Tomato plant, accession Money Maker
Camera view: tilt-top (135 deg); turntable rotation: 120 degrees
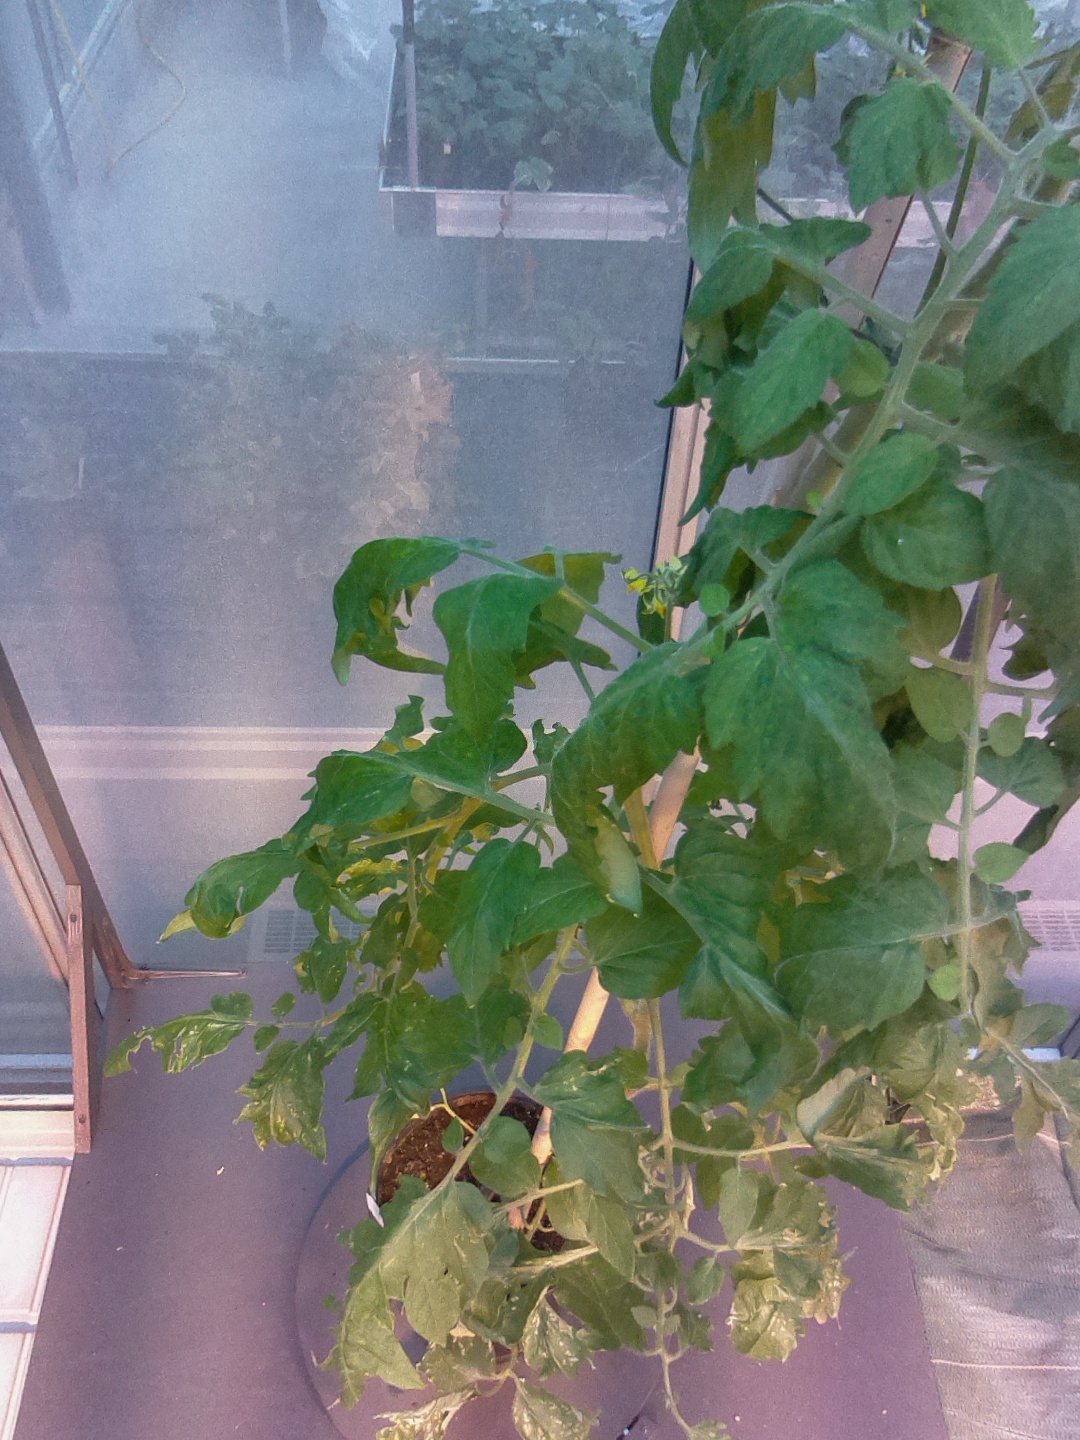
BBCH growth stage 68: Full flowering, 80%-90% of flowers open, more petals falling